Vespersaurus

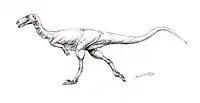

The generic name is derived from the Latin "vesper," meaning "evening/west," in reference to the town Cruzeiro do Oeste ("Western Cross") near which the fossils were found, and the Greek "sauros," meaning "lizard." The specific name refers to the Paraná state.